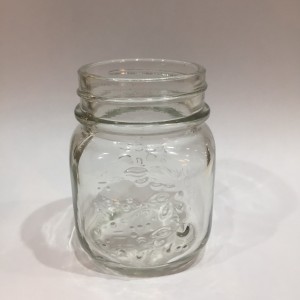
Waste category: glass